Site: brandenburg
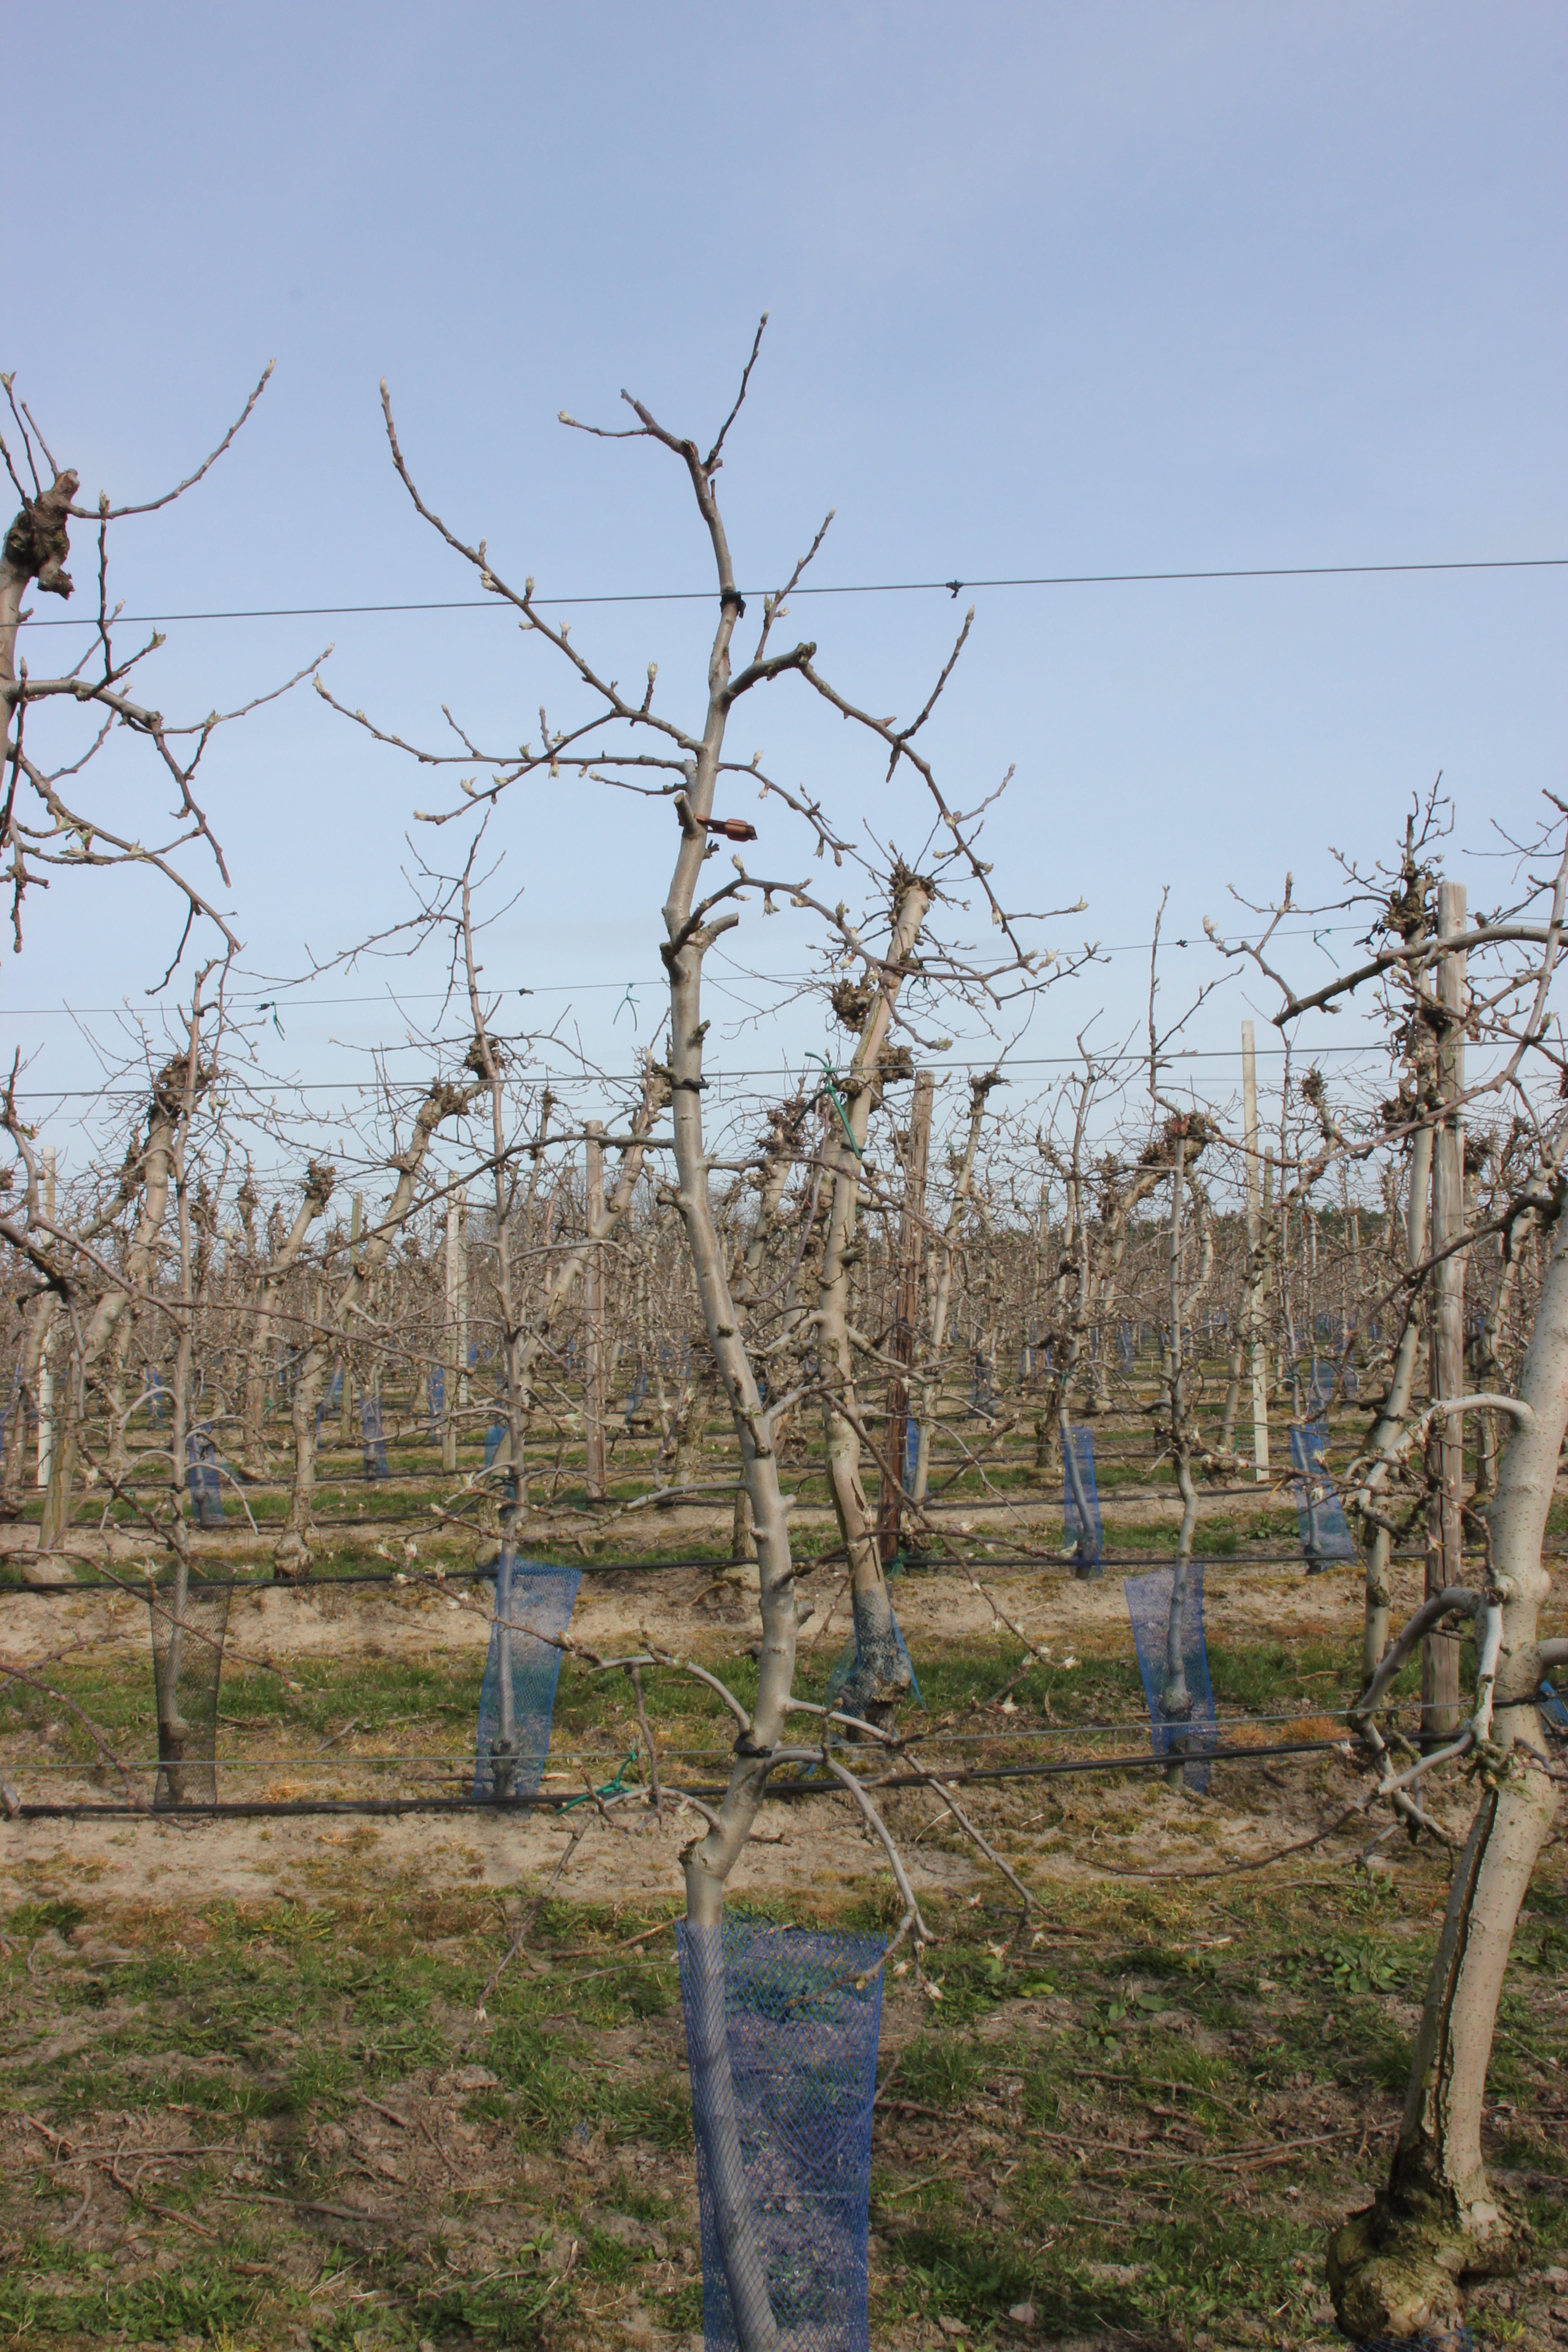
Growth stage (BBCH 54): Inflorescence emergence